California

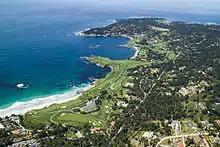
Pebble Beach Golf Links, one of the best ranked golf courses in the world

California is traditionally separated into Northern California and Southern California, divided by a straight border which runs across the state, separating the northern 48 counties from the southern 10 counties. Despite the persistence of the northern-southern divide, California is more precisely divided into many regions, multiple of which stretch across the northern-southern divide.